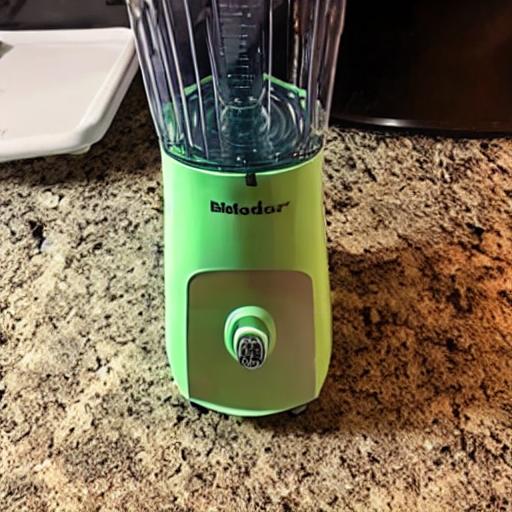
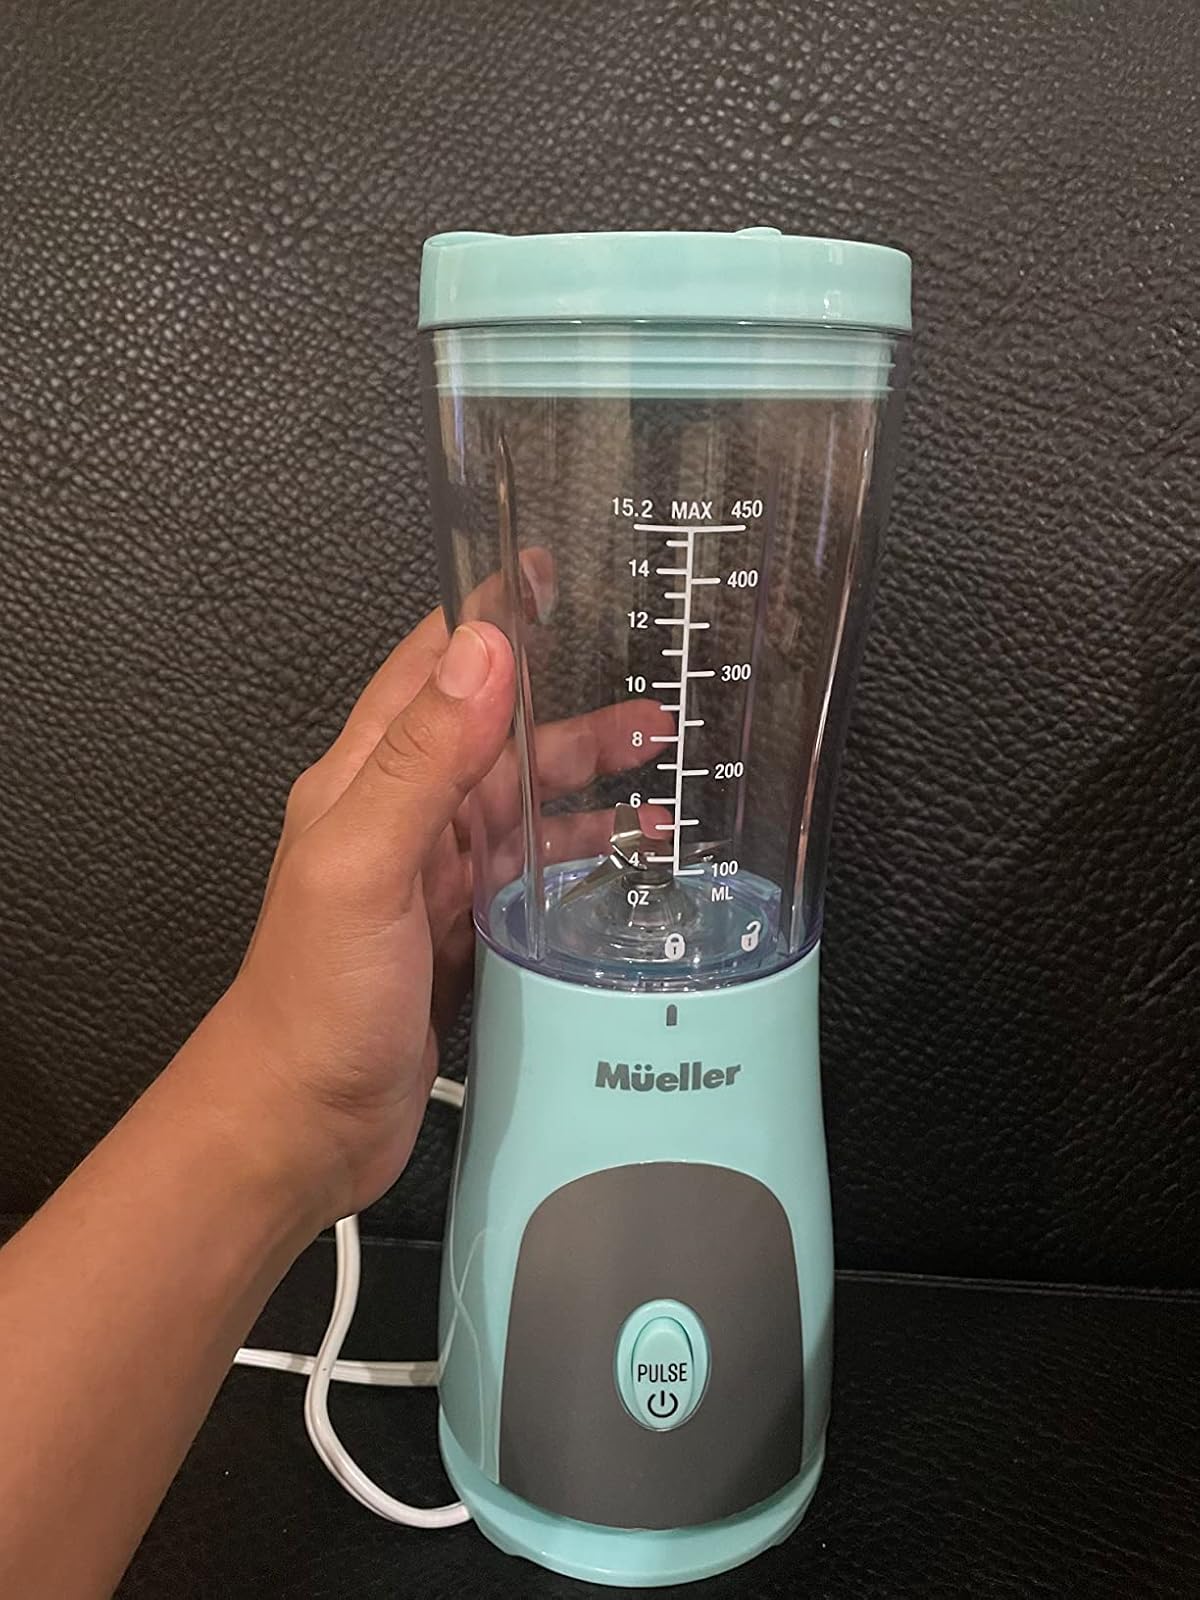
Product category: items_blender
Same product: no